Corozal Sugar Factory

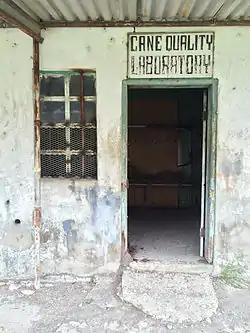
Cane Quality Laboratory

Sugar production in Belize grew in the mid-1800s as Yucatán immigrants fled the Caste War and began cultivating sugarcane in British Honduras. British interest in exporting sugar led to the development of large plantations in the Corozal and Orange Walk regions. Sugar production peaked in the 1880s with 2.5 million pounds being exported, then decreasing to 200,000 pounds by the 1890s. With declining colonial sugar exports worrying the British government, the Corozal Sugar Factory was built in Pembroke Hall by Henry Melhado & Sons and marked the beginning of the country's modern sugar industry in 1937. However, factory output was stunted and it took 16 years to hit the goal of exporting 2,500 tons of sugar. The following year in 1954, the factory was fully operational and 7,357 tons of sugar were exported; a little over half the output of the 122 small producers in nearby villages. 25% of these small producers worked in San Narciso, 5 miles west of the Corozal Sugar Factory.